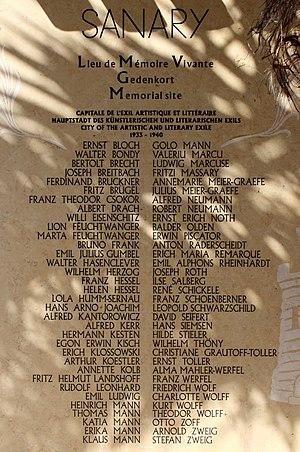
Plaque commémorative apposée sur le mur de l'Office de Tourisme rappelant les artistes et écrivains étrangers, dont la plupart étaient des exilés allemands, ayant séjourné à Sanary-sur-Mer (département du var) au cours des années 1930.